List of the prehistoric life of North Dakota

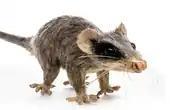
Restorative model of the Late Cretaceous mammal "Alphadon"

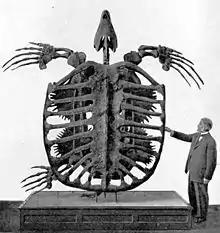
Mounted fossilized skeleton of the Late Cretaceous sea turtle "Archelon"

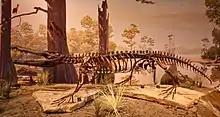
Mounted fossilized skeleton of the Late Cretaceous crocodilian "Borealosuchus"

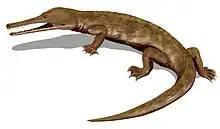
Life restoration of the Late Cretaceous-Eocene choristoderan reptile "Champsosaurus"

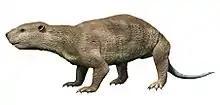
Life restoration of the Late Cretaceous marsupial relative "Didelphodon"

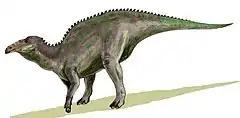
Life restoration of the Late Cretaceous duck-billed dinosaur "Edmontosaurus annectens"

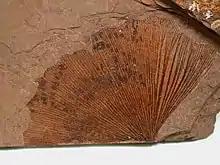
Fossilized leaf of the Permian-modern tree "Ginkgo"

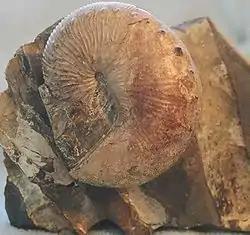
Fossilized shell of the Late Cretaceous ammonoid cephalopod "Hoploscaphites"

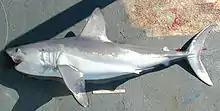
A modern "Lamna" mackerel shark

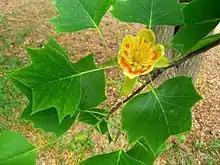
Foliage and flower of a living "Liriodendron tulipifera", or American Tulip-tree

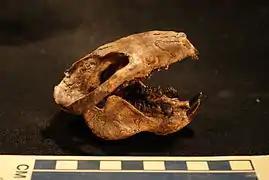
Fossilized skull of the Late Cretaceous multituberculate mammal "Meniscoessus"

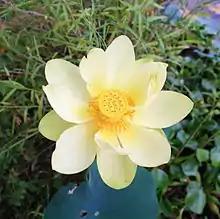
A living "Nelumbo" lotus

†"Liriodendron" – report made of unidentified related form or using admittedly obsolete nomenclature